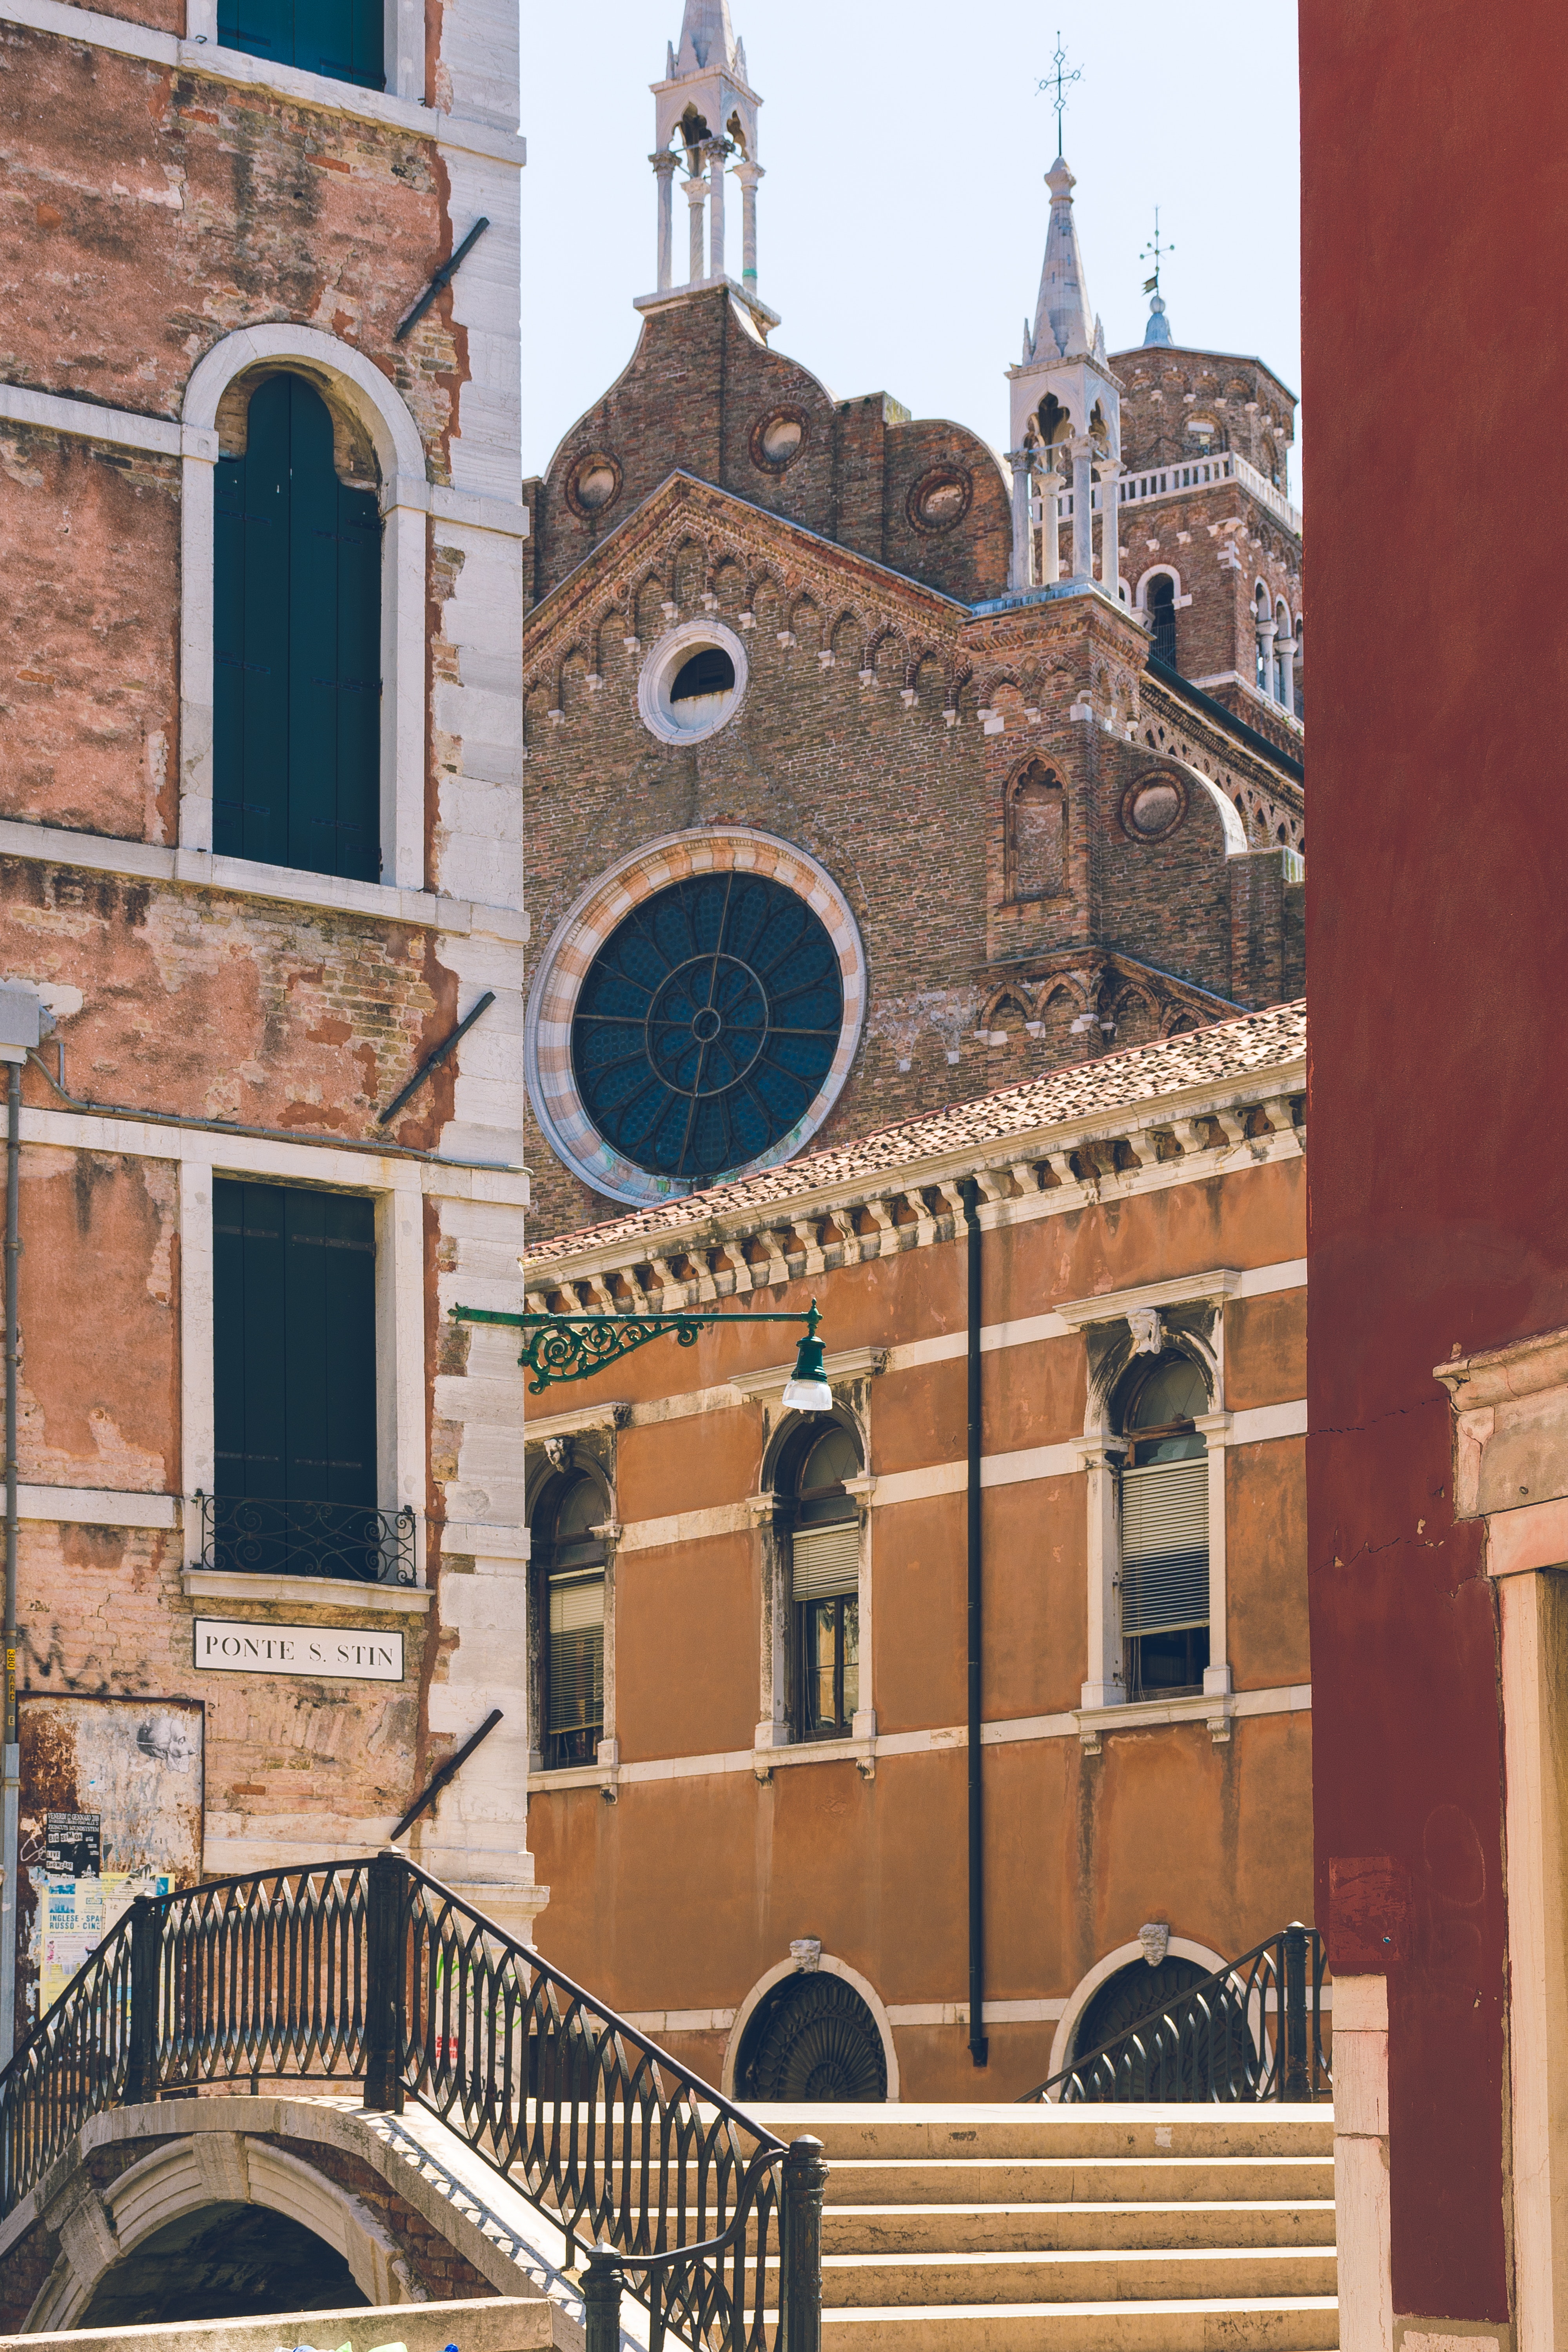
architecture, building, landmark, facade, arch, medieval architecture, basilica, church, bell tower, convent, window, city, place of worship, historic site, synagogue, brick, spire, cathedral, vacation, palace, arcade, house, steeple, tower, parish, tourism